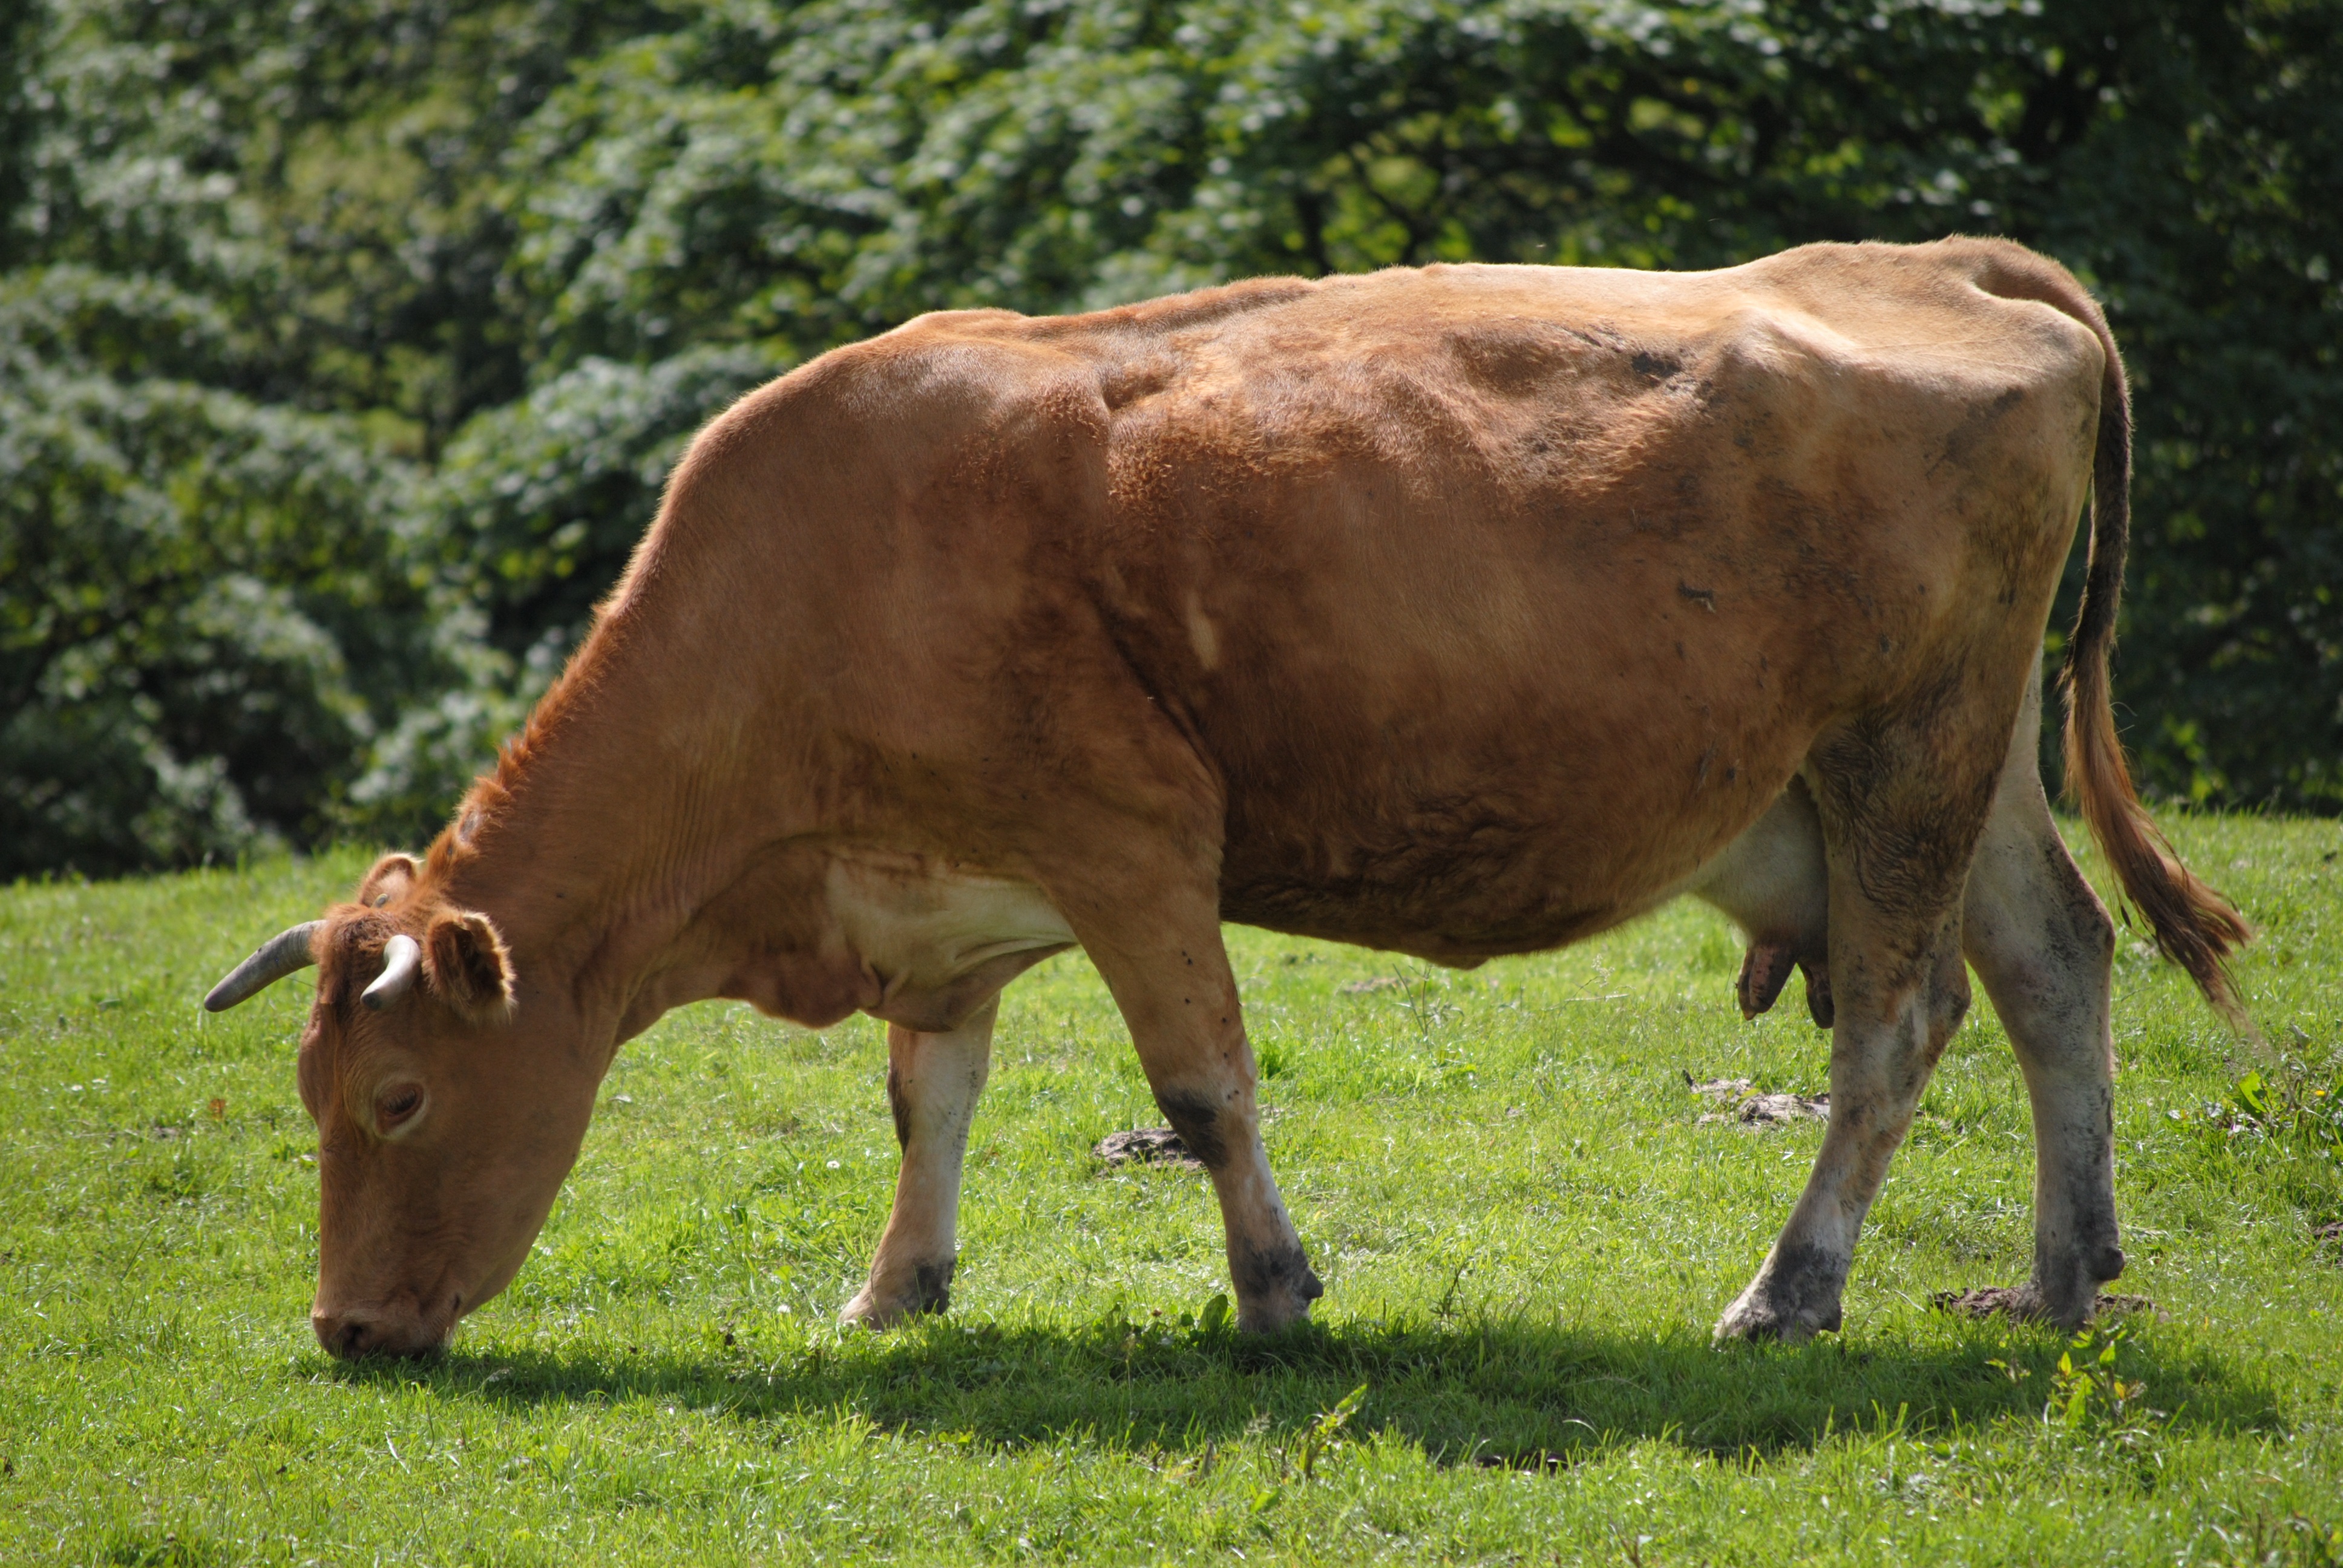
nature, grass, field, farm, meadow, animal, wildlife, horn, rural, cow, cattle, herd, farming, pasture, grazing, livestock, fresh, mammal, agriculture, milk, healthy, fauna, bull, grassland, vertebrate, dairy, ox, rural area, dairy cow, cattle like mammal, cow goat family, texas longhorn